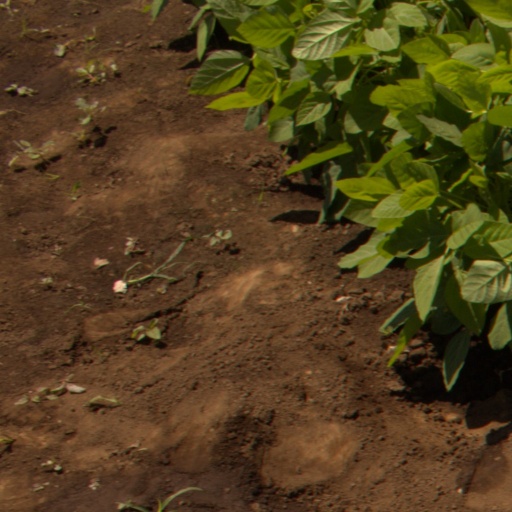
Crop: soybean